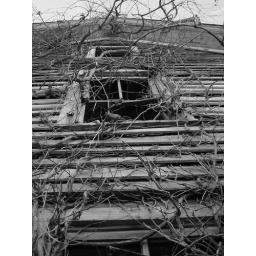
Abandoned house in a field off of Tarkill Road, near Cashville, Virginia.